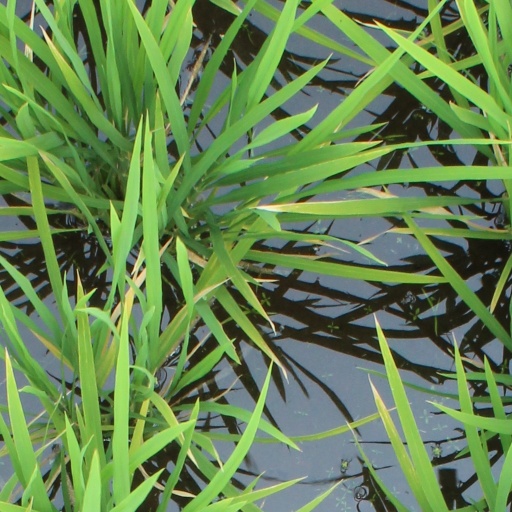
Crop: rice